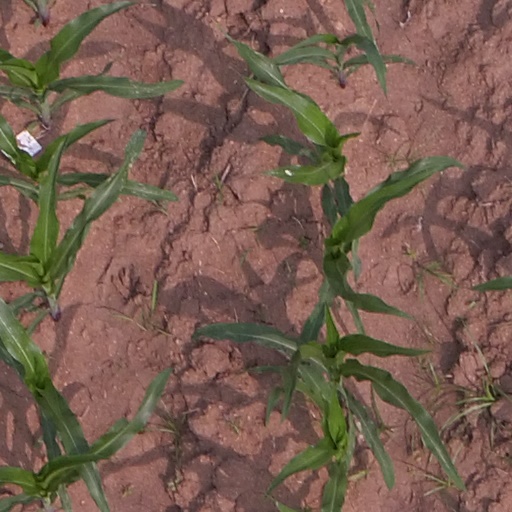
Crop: maize; corn